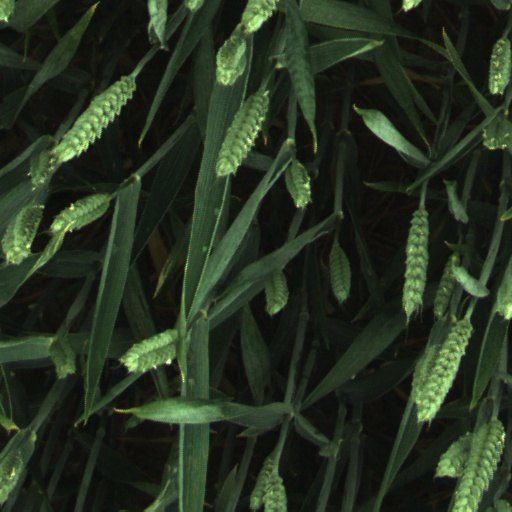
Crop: wheat